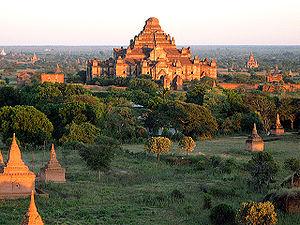
Le Dhammayangyi est le plus grand des temples bouddhiques de Bagan, en Birmanie. Commencé, selon les historiens, soit par le roi Alaungsithu avant 1167, soit par son fils Narathu après cette date, il est resté inachevé. Il fut l'objet de beaucoup de soins : Ses briques furent frottées les unes contre les autres, afin qu'aucun interstice ne fût visible, et collées par un enduit végétal de composition mal connue, mais d'une extrême solidité.